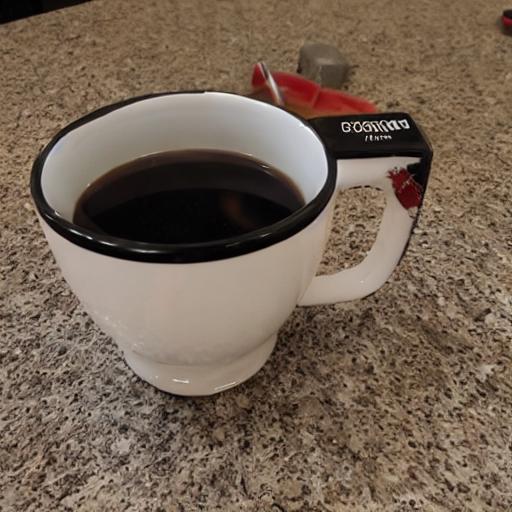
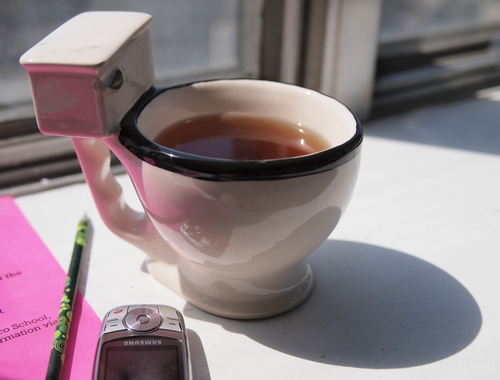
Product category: items_mug
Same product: no